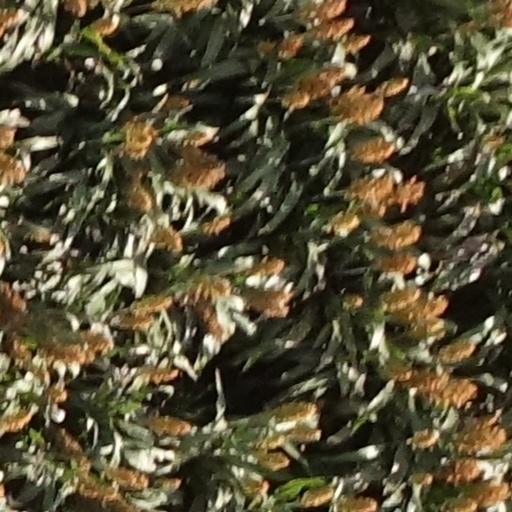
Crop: sorghum